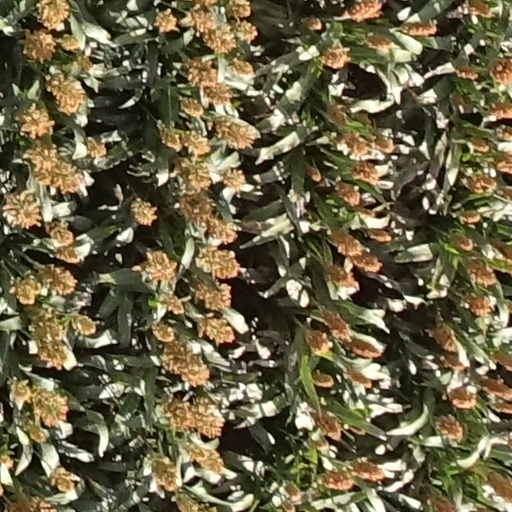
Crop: sorghum